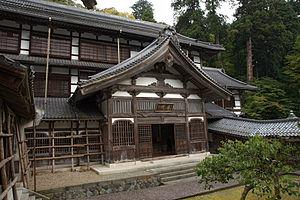
Un kuri ou kuin est la cuisine d'un monastère zen, généralement située derrière le butsuden, ou « salle du Bouddha ».